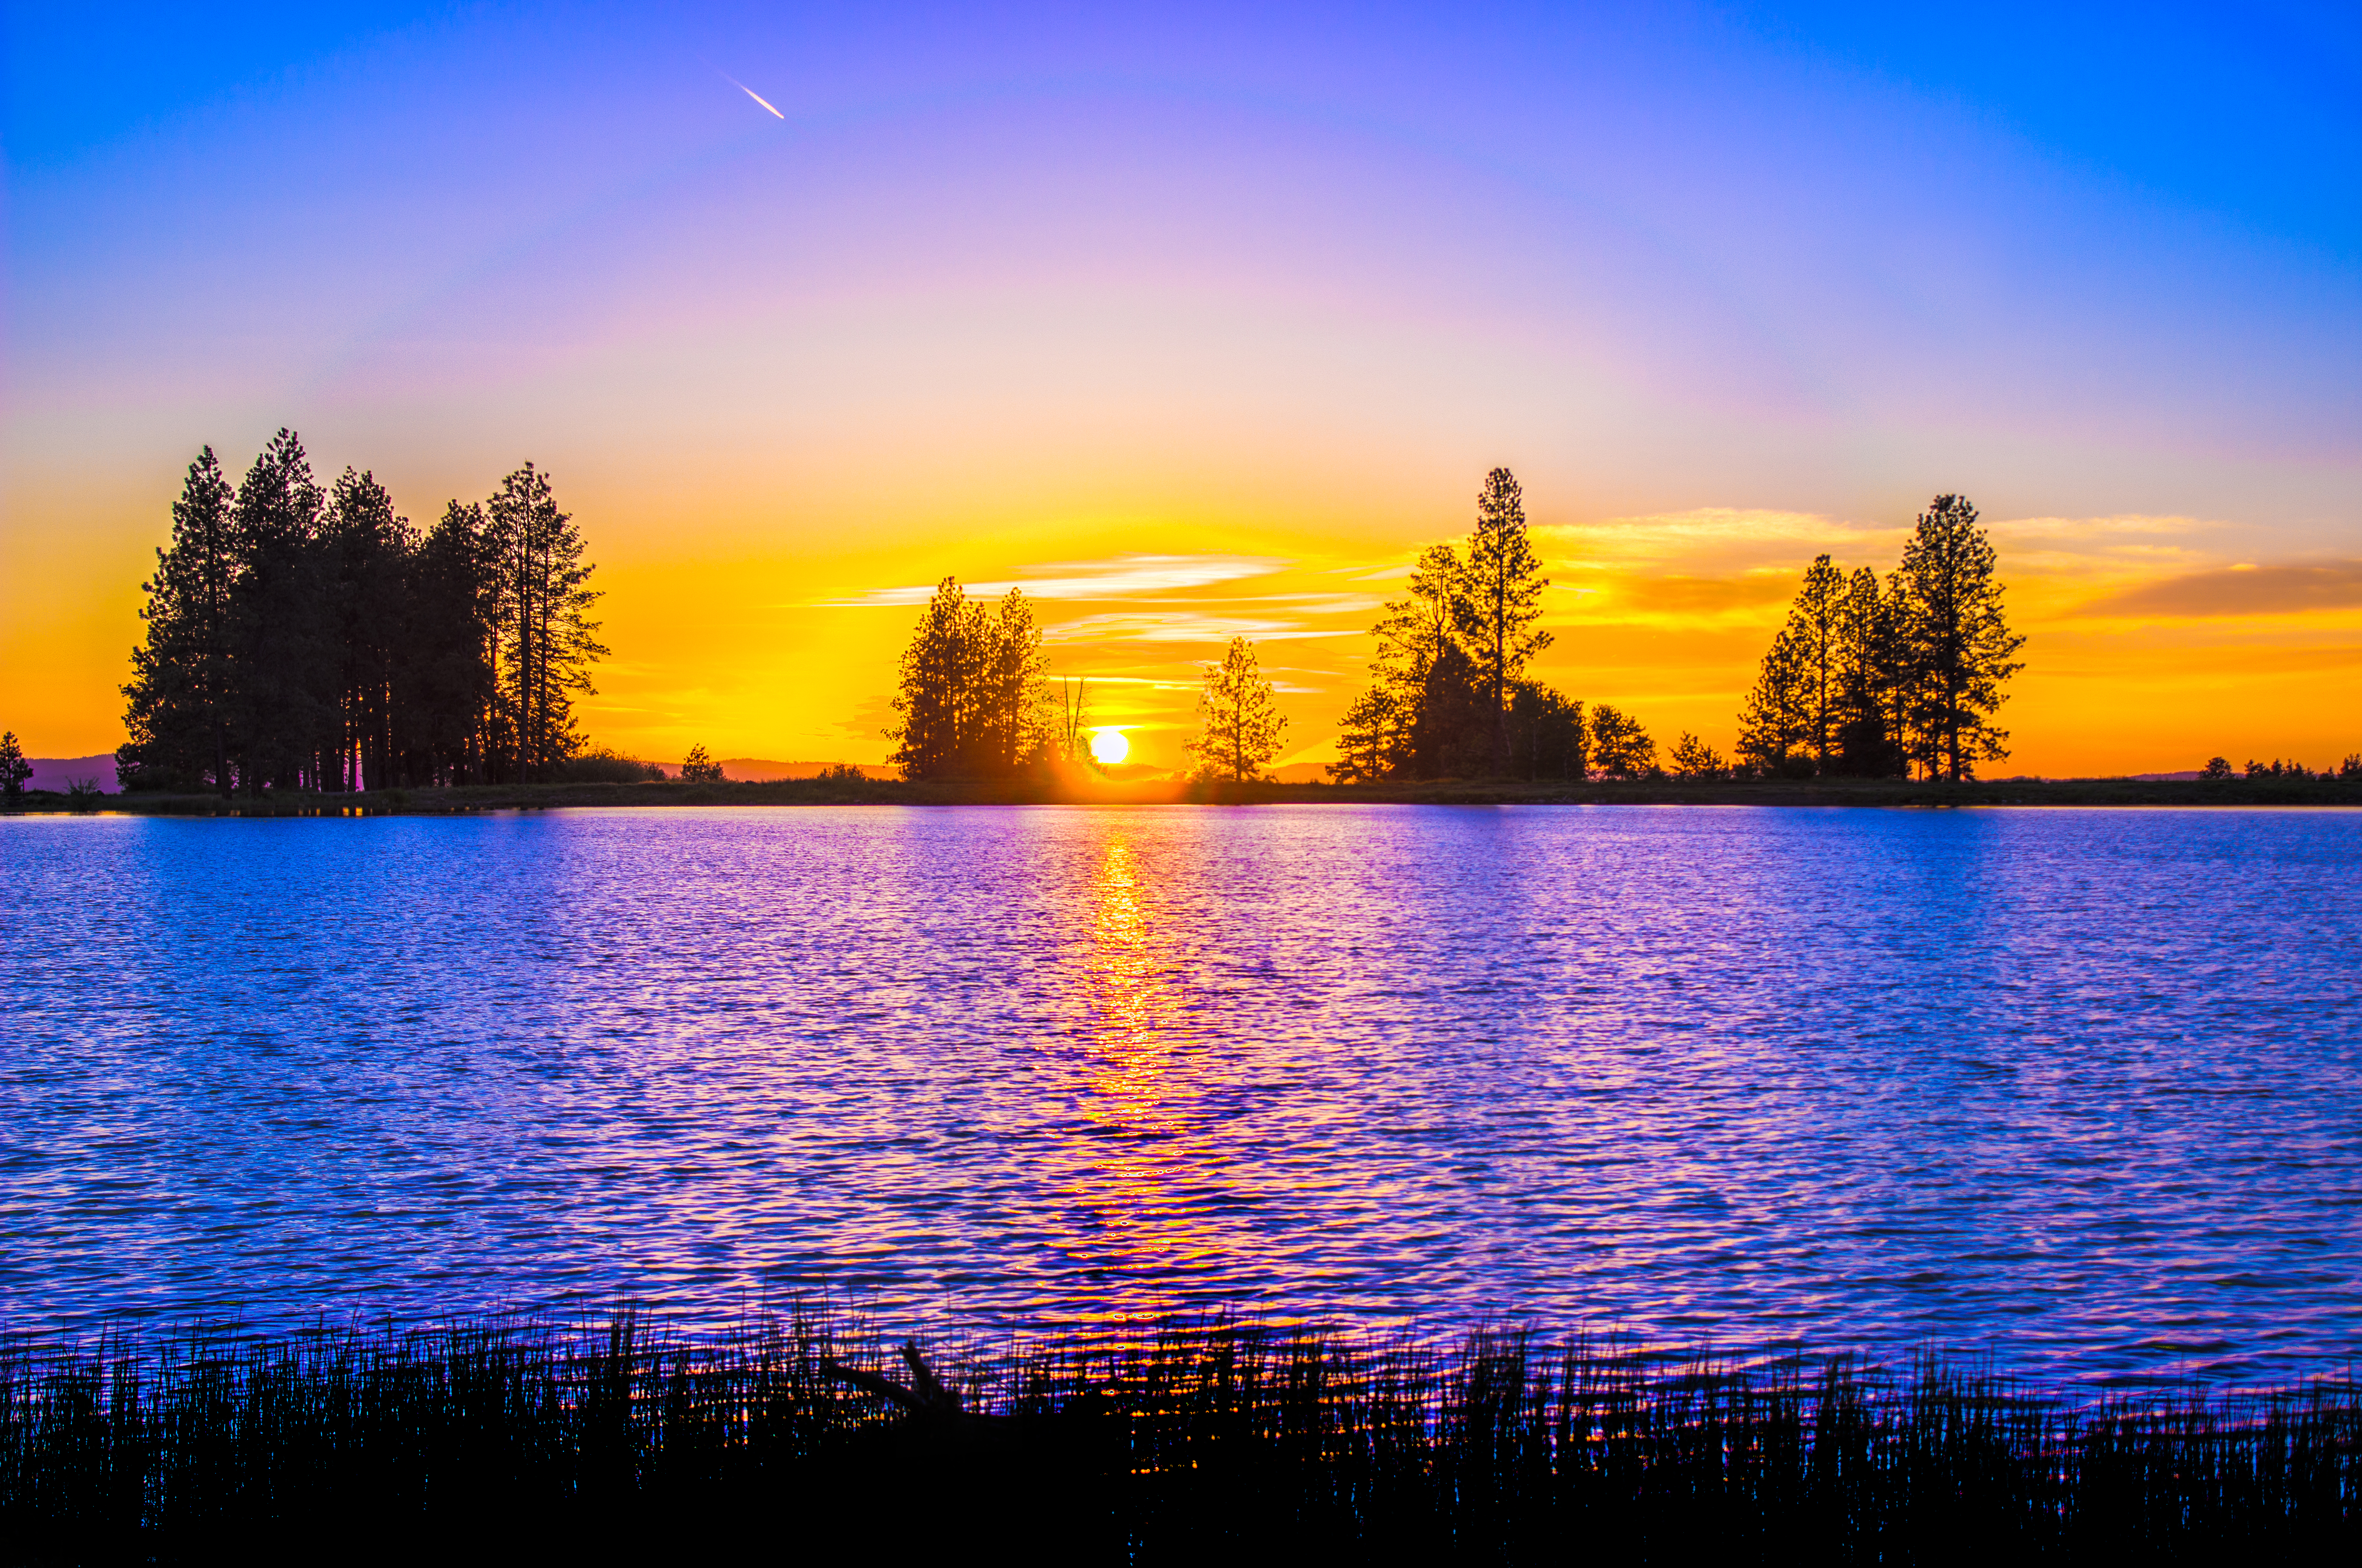
water, horizon, sunrise, sunset, sunlight, morning, lake, dawn, dusk, evening, reflection, lakeside, waterscape, afterglow